Soviet S-class submarine

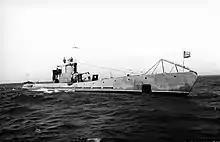
S-33 in Black Sea, 1942

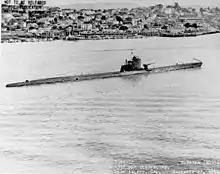
S-55 departing from Mare Island Navy Shipyard, Pacific Ocean, 1942

Instead of German engines, domestically produced 1D turbo-diesels were installed. Unlike their foreign counterparts, they had (for the same power) slightly higher speeds and were non-reversible. To accommodate turbocompressors and other additional systems, exhaust manifolds were enlarged and various subsystems completely redesigned. In addition, domestically produced batteries were used. The open bridge was redesigned after requests from the crews, returning to traditional closed type. Later in the war boats were equipped with a Burun-M radio director, and the radios received an upgrade. Some boats were also equipped with periscope aerials, allowing the use of radio at periscope depths, and an ASDIC was mounted on most of the boats, significantly increasing patrolling and fire efficiency.